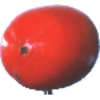
Label: Kaki 1